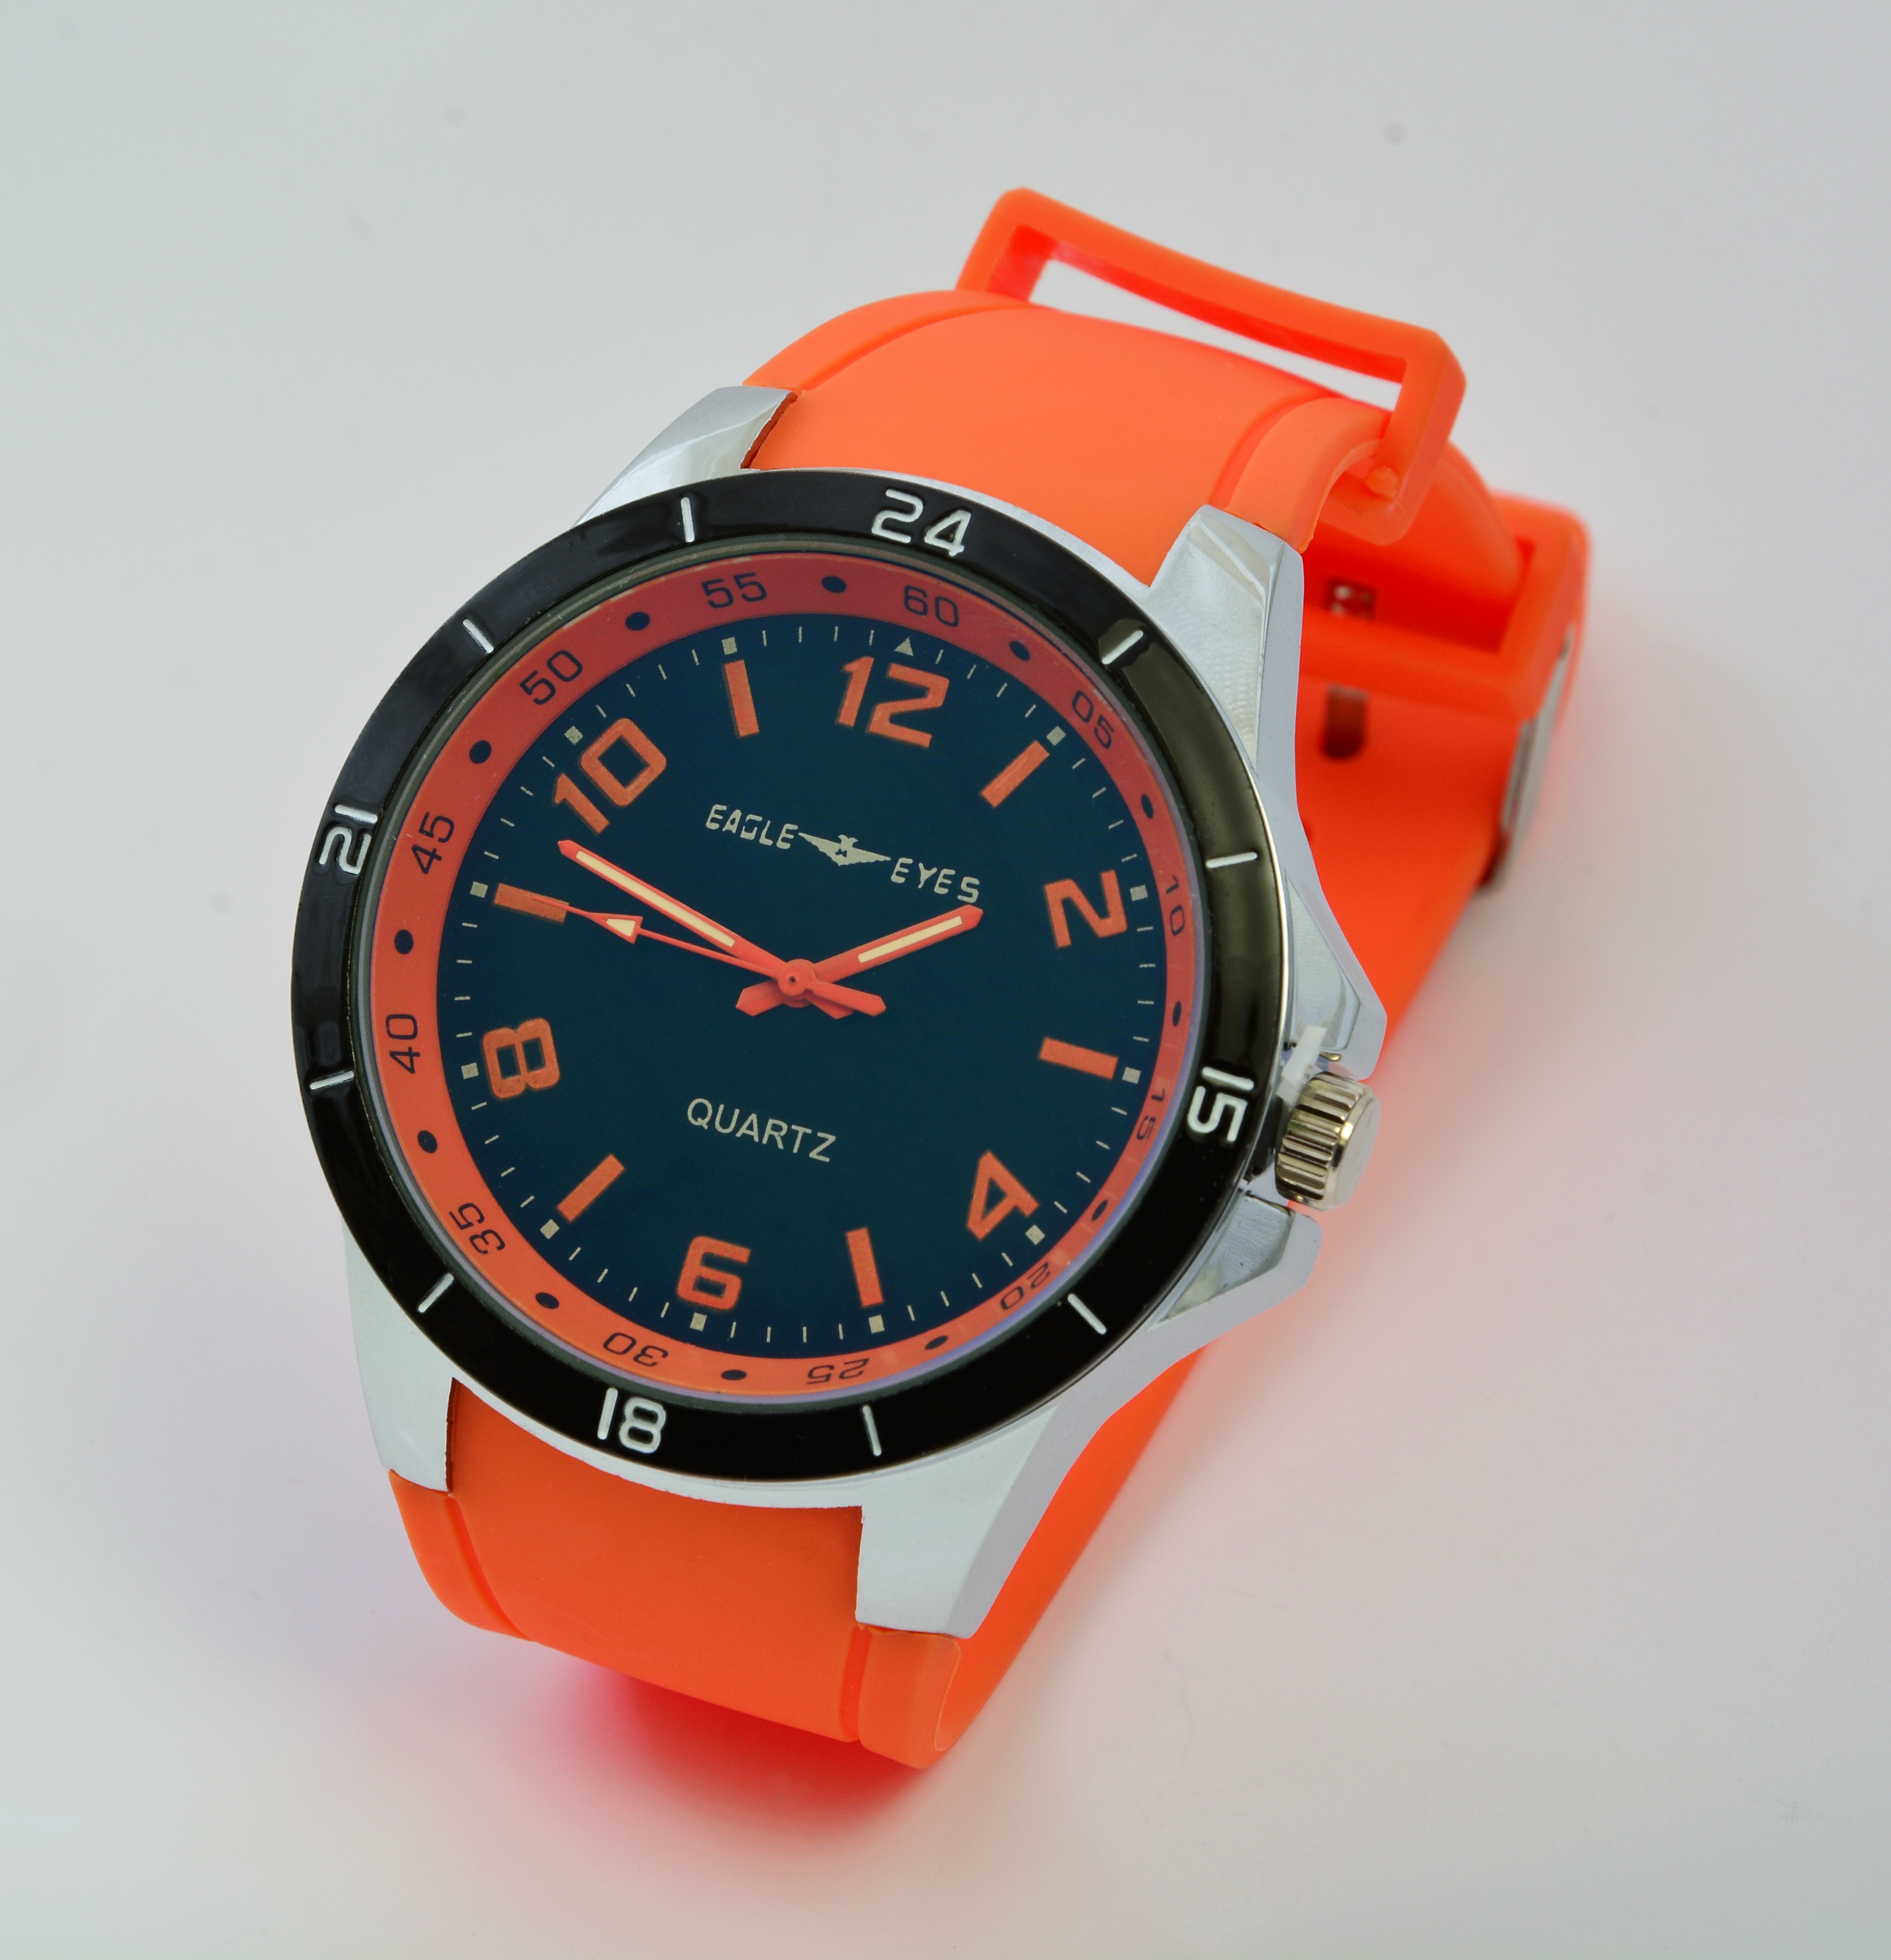
watch, hand, time, orange, young, red, brand, font, strap